Oscar Guest

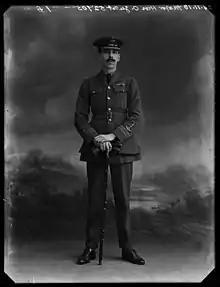
Oscar Guest

Oscar Montague Guest (24 August 1888 – 8 May 1958) was a politician in the United Kingdom, initially with the Liberal Party and later as a Conservative. He was twice elected as a Member of Parliament (MP).